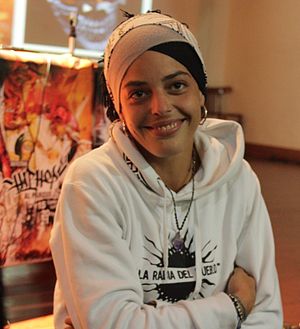
Keny Arkana
Keny Arkana i 2012¨
Keny Arkana er en kvindelig fransk rapmusiker. Hun begyndte at rappe i 1996. Hun har erfaring i at optræde fra undergrundsscener i Marseille.